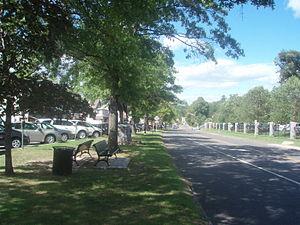
Highland Falls est un village du Comté d'Orange au nord de la ville de New York.